Thwart

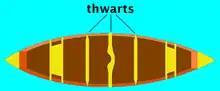
Drawing of a canoe showing thwarts. The centre thwart, shaped like a yoke, serves as a carrying pole.

In a canoe, a thwart is simply a strut placed crosswise (left/right) in a ship or boat, serving only as a structural member or to help with carrying.